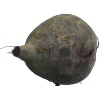
Label: beetroot